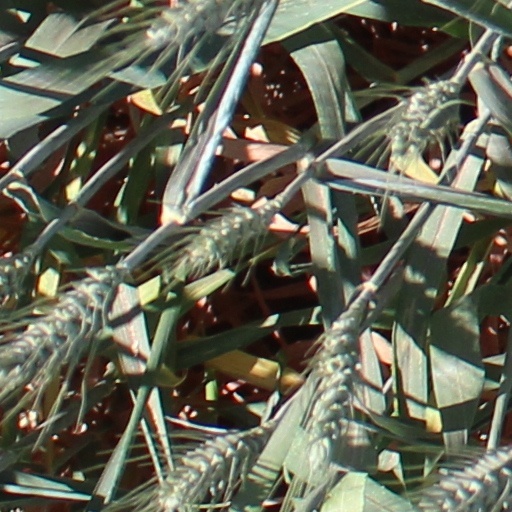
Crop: wheat